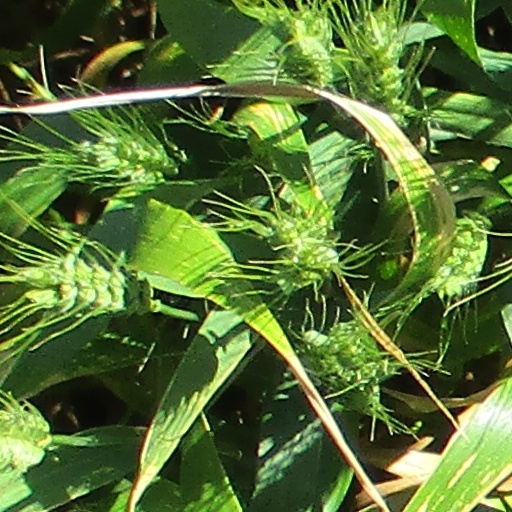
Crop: wheat